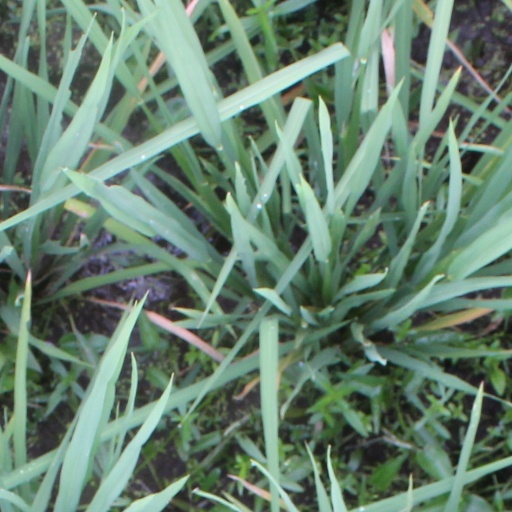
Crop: rice